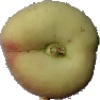
Label: peach_flat